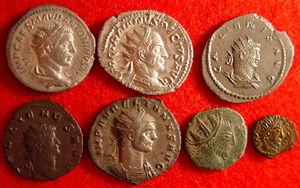
Le trésor de Fadhiline est un important trésor romain datant du IIIᵉ siècle et découvert à Fadhiline en Tunisie.